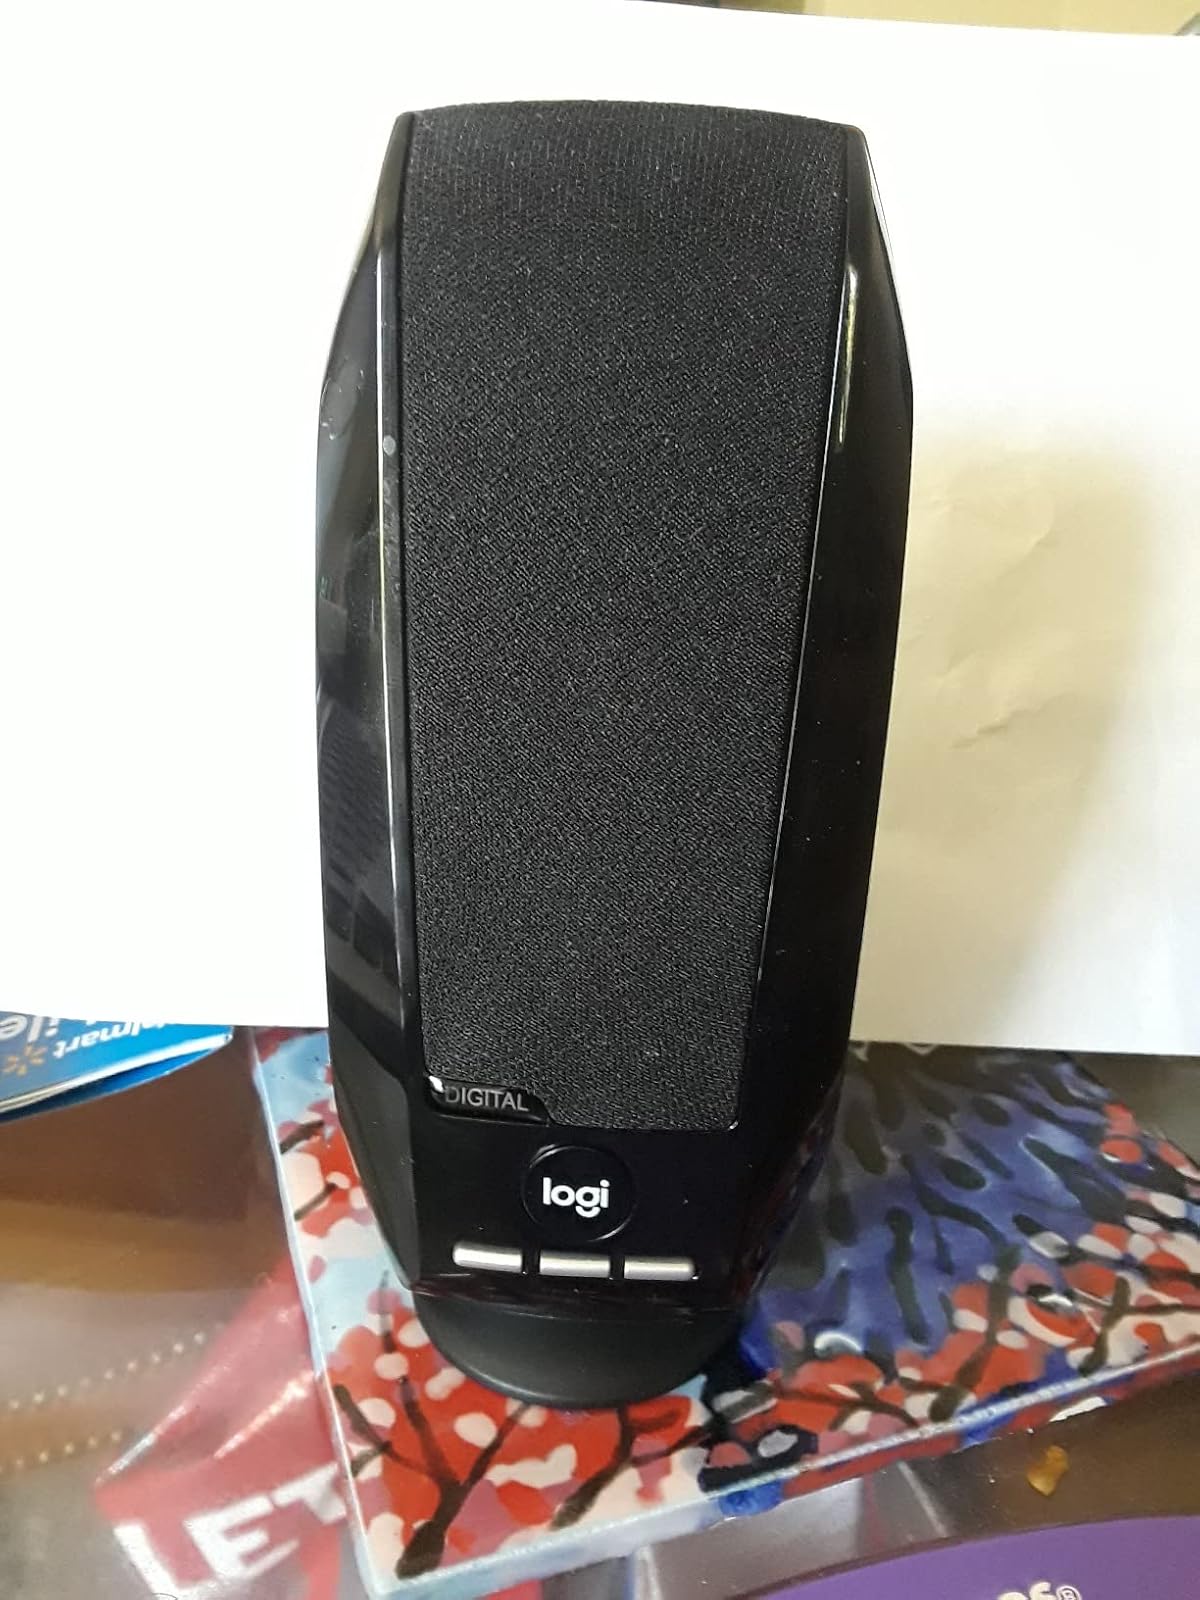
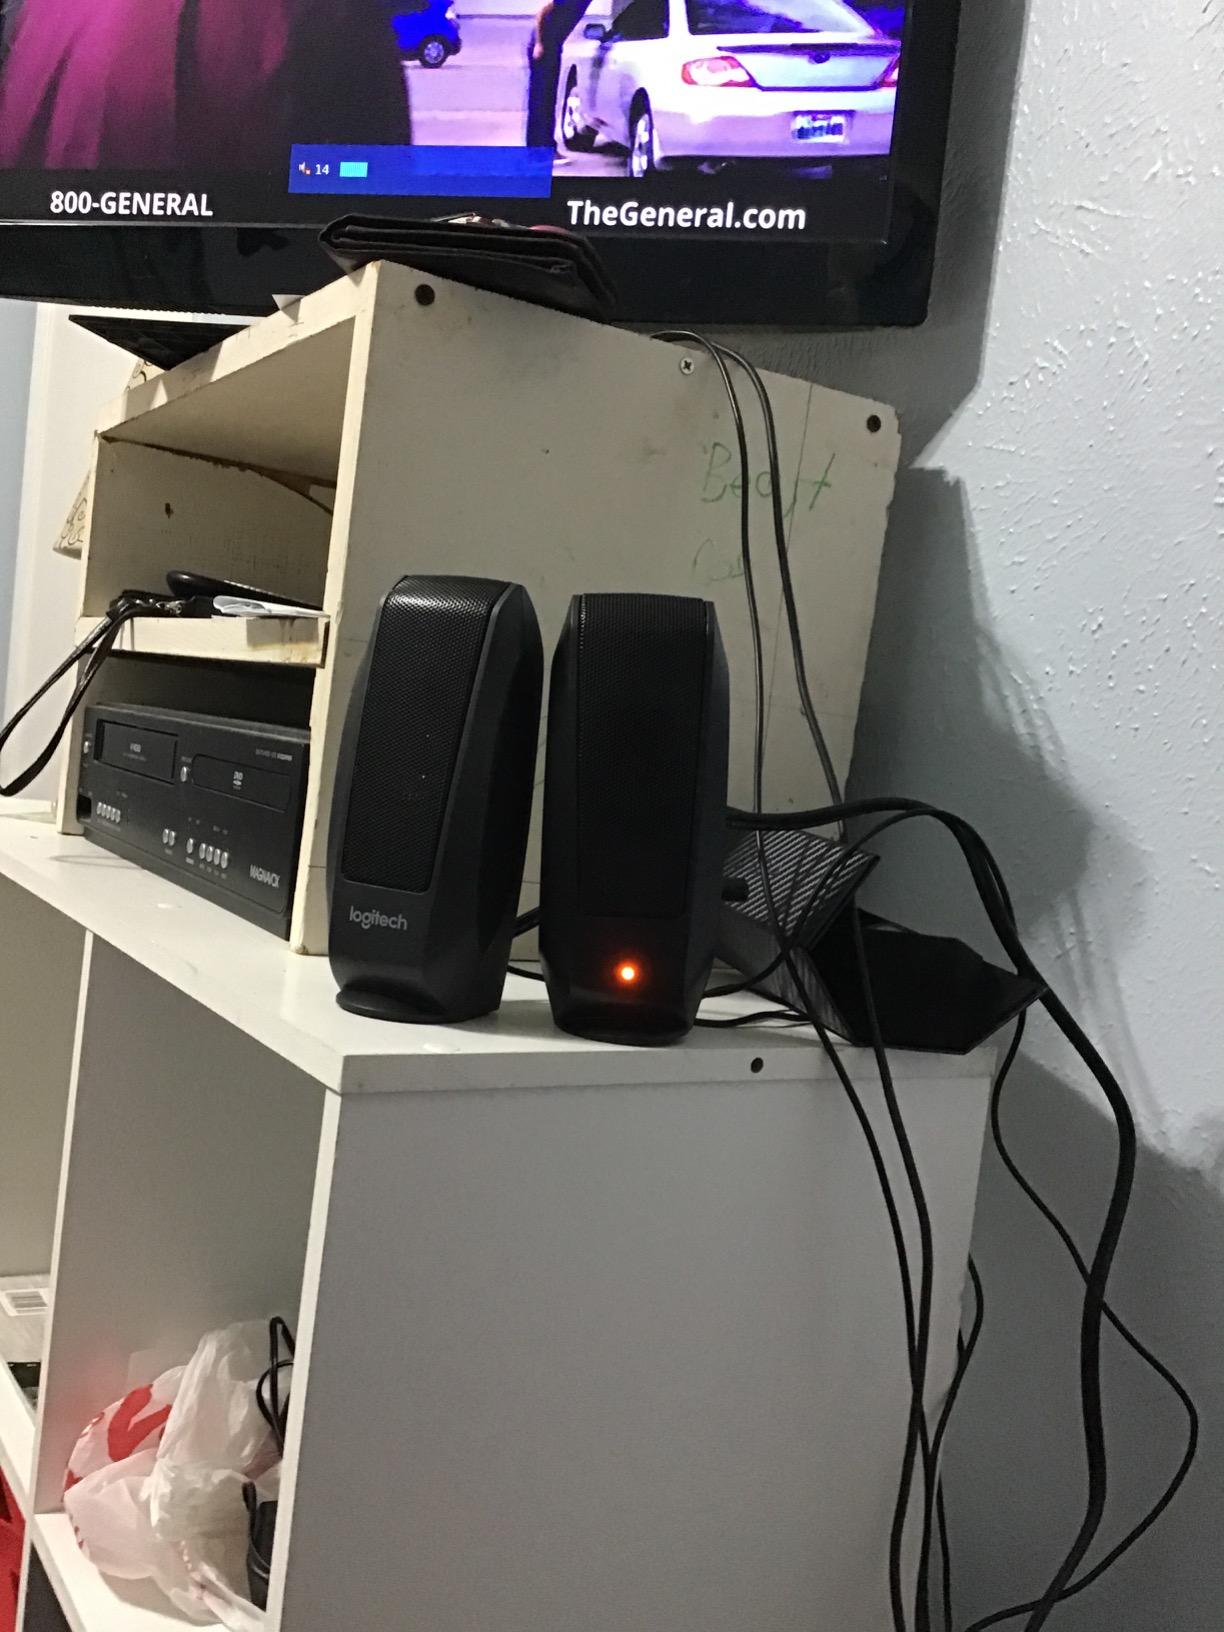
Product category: speaker
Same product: no